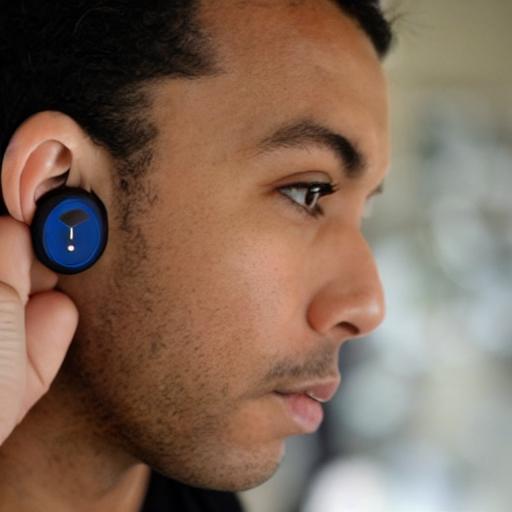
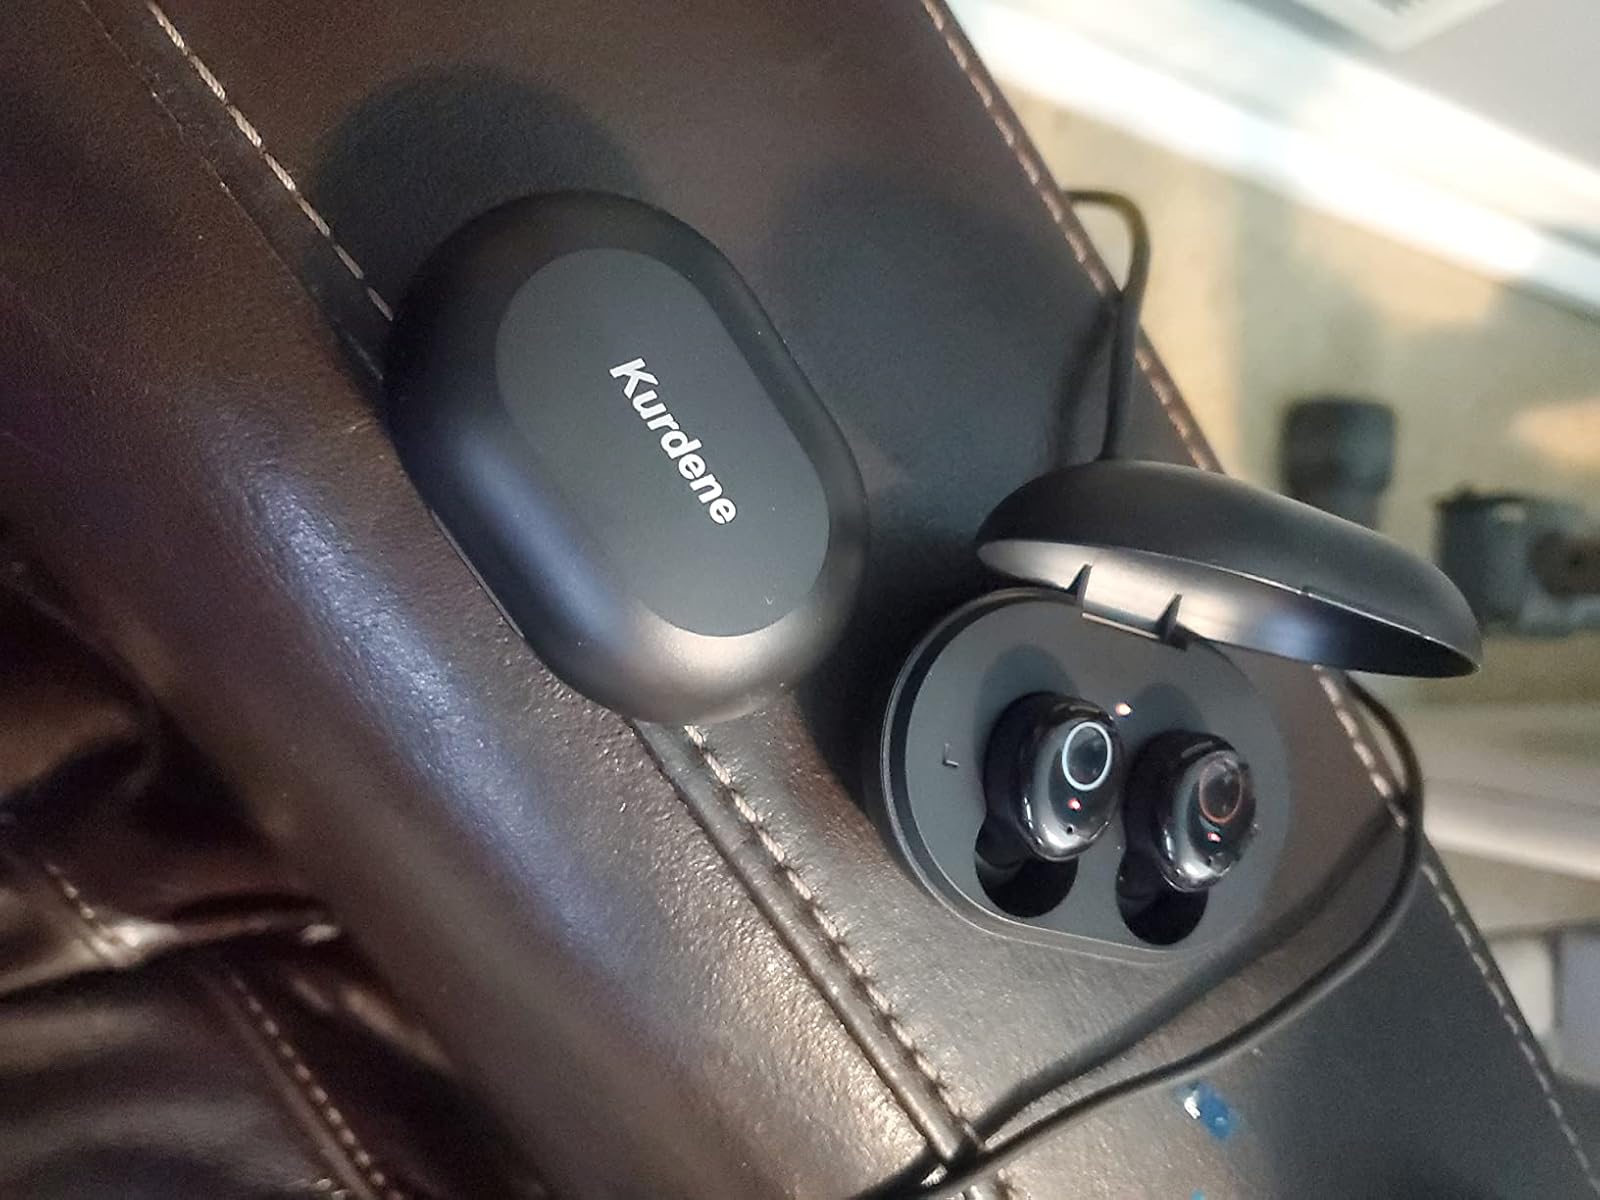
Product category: earbuds
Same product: no